Alexis Mateo

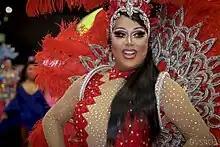
Alexis Mateo at RuPaul's DragCon LA in 2022

Mateo is also a former Miss Florida Latina, Miss Orlando, Miss Central Florida, Miss Waterside, Miss Suncoast, Miss Suncoast America, Miss Lakeland America and Miss ASAP.